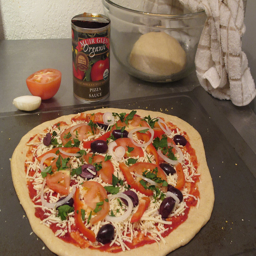
A pizza sitting on top of a counter with lots of toppings.
Pizza with all different toppings laying on a pan .
A homemade pizza with tomatoes, olives and onions is pictured.
Pizza topped with olives, tomatoes, onions and cheese.
A pizza with tomatoes and olives sits next to a can of pizza sauce.